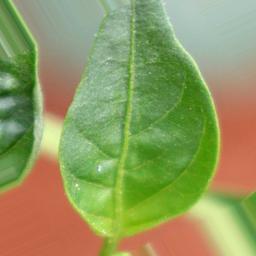
Label: healthy